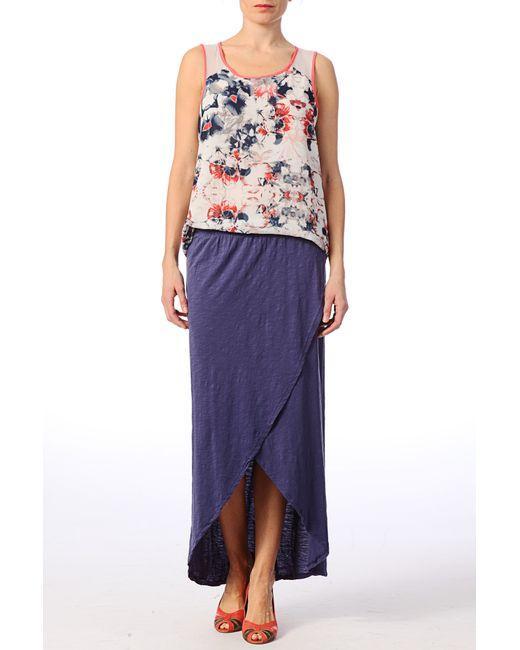
Ärmelloses Baumwolloberteil mit pfirsichfarbenen Blumendrucken und knöchellanger Rock aus lila, dehnbarer Baumwolle